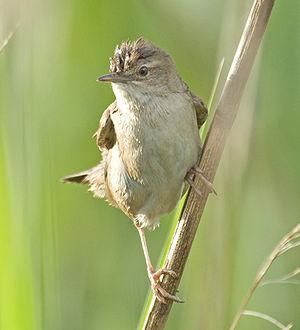
La réserve naturelle nationale du Marais de Lavours est une réserve naturelle nationale située en région Auvergne-Rhône-Alpes. Classée en 1984, elle occupe une surface de 473 hectares et protège un ensemble de marais en bordure du Rhône.
La Locustelle luscinioïde est une espèce de passereaux de la famille des Locustellidae.
Kinderdijk est un village néerlandais, rattaché à la commune de Molenlanden, au sein de la région naturelle de l'Alblasserwaard. Situé à environ 15 km à l'est de Rotterdam, le village se trouve dans un polder, au confluent de deux rivières, la Lek et la Noord. Au 1ᵉʳ janvier 2012, la population du village s'élevait à 830 habitants.